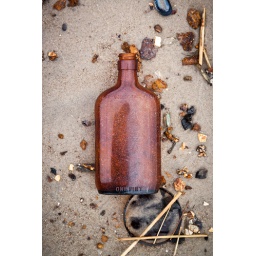
A series of bottles laying on the beach at Dead Horse Bay in Brooklyn, NY.